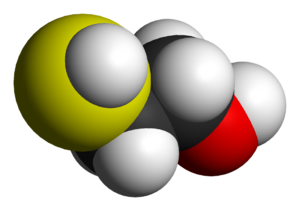
Le 2-mercaptoéthanol ou β-mercaptoéthanol est un composé chimique de formule HOCH₂CH₂SH, « hybride » de l'éthylène glycol et de l'éthanedithiol. À la température ordinaire c'est un liquide à l'odeur nauséabonde. La présence de la fonction thiol -SH fait du 2-mercaptoéthanol un réducteur très utilisé en biochimie pour protéger les protéines contre l'oxydation.